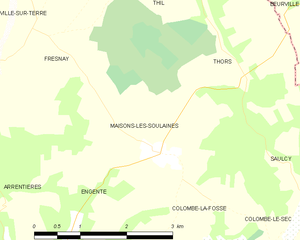
Carte des communes françaises: Maisons-lès-Soulaines